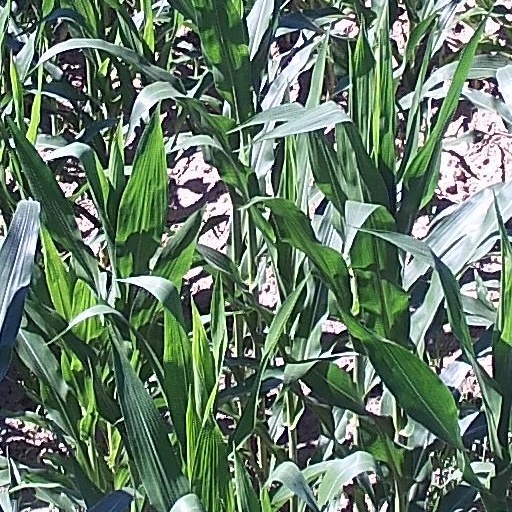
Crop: maize; corn